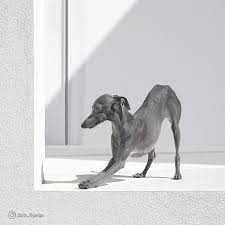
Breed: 238-n000099-Italian_greyhound